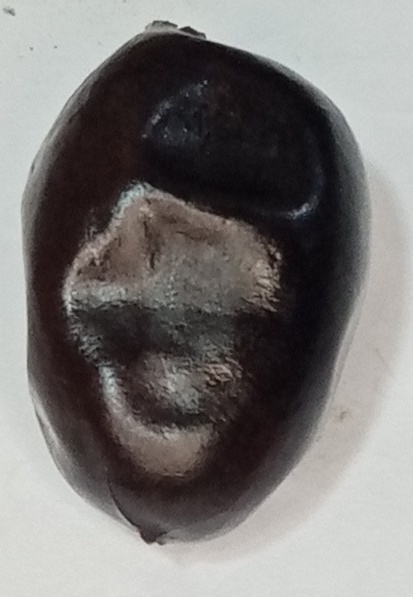
Variety: kupro
Size: large
Grade: grade-1